Indiana State Soldiers Home Historic District

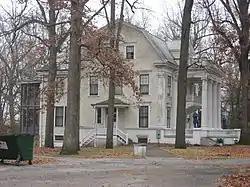
Indiana State Soldiers Home house, November 2010

Indiana State Soldiers Home Historic District is a historic Soldiers Home and national historic district located in Tippecanoe Township and Wabash Township, Tippecanoe County, Indiana. The district encompasses four contributing buildings on the campus of the former Soldiers Home. They are the Post Exchange, Commandant's House, Library Building (formerly the Commissary), and the Administration Building. Funding for the home was approved by the Indiana State Legislature in 1888, and building commenced in 1890. Most of the original buildings were demolished in the 1950s. The property continued to be administered by the Indiana Department of Veterans' Affairs as the Indiana Veterans’ Home